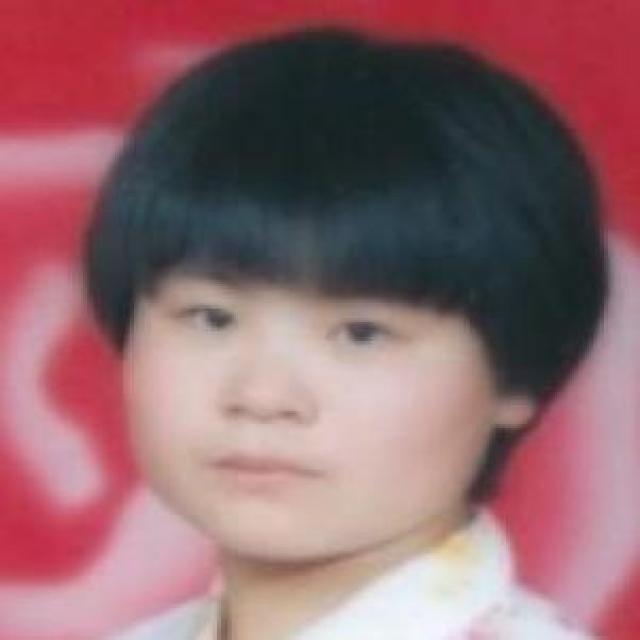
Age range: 21-44